MicrobesOnline

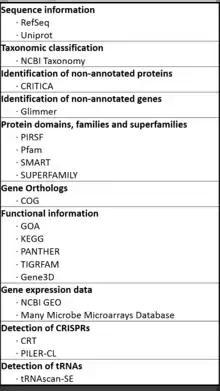
A summary of the databases of MicrobesOnline

MicrobesOnline is built on the integration of the data of an array of databases that manage different aspects of its capabilities. A comprehensive list is as follows: